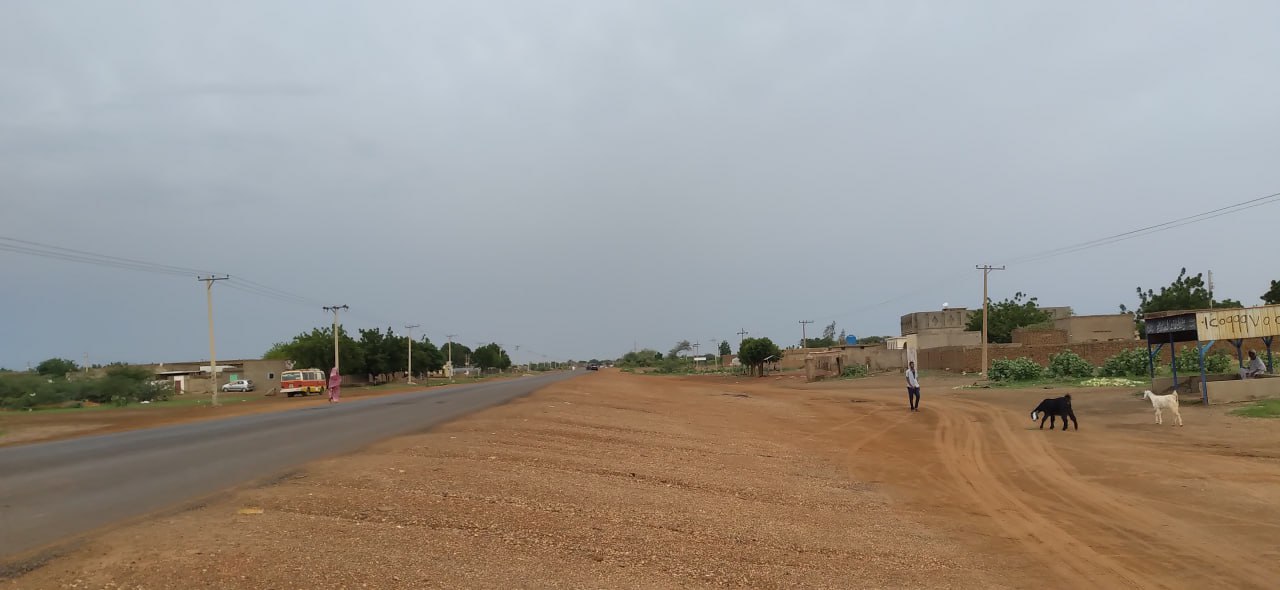
الوصف بالفصحى: فيضان موسمي يحيط بأشجار النخيل في الولاية الشمالية
الوصف بالعامية السودانية: فيضان الخريف في الشمالية، موية مالية المكان ونخيل على الحواف
التصنيف: Nature & Landscape
التصنيف الفرعي: Weather conditions